Bradley C. Hosmer

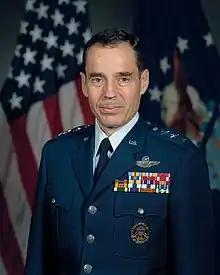
Lieutenant General Bradley C. Hosmer

Bradley Clark Hosmer (born October 8, 1937) is a retired lieutenant general in the United States Air Force (USAF). He served as the twelfth Superintendent of the United States Air Force Academy in Colorado Springs, Colorado from 1991 to 1994. He was the first Academy graduate to return as superintendent.